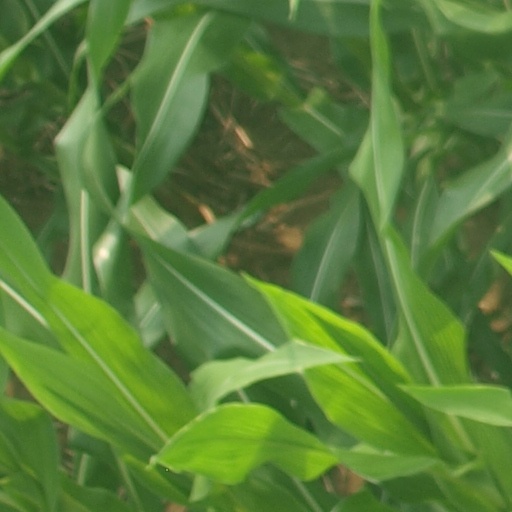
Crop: maize; corn